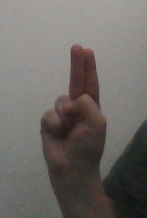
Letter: taa